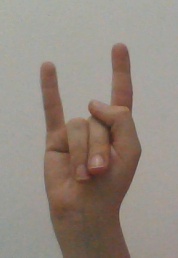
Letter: la